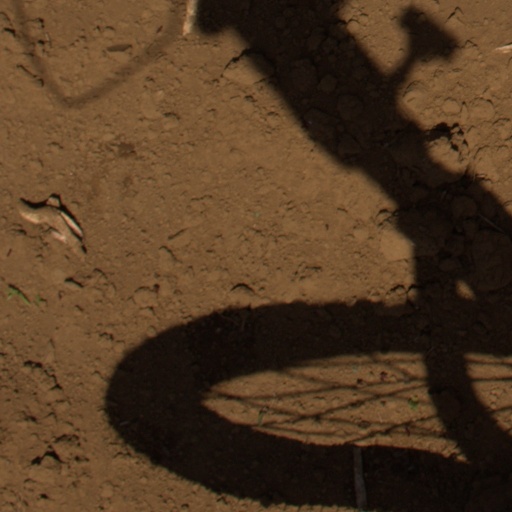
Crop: Jerusalem artichoke